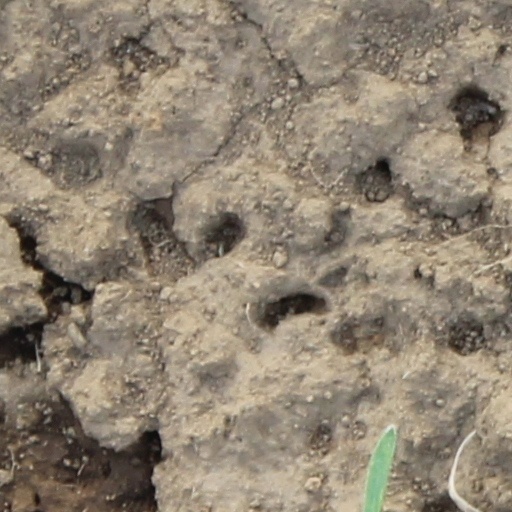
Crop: wheat